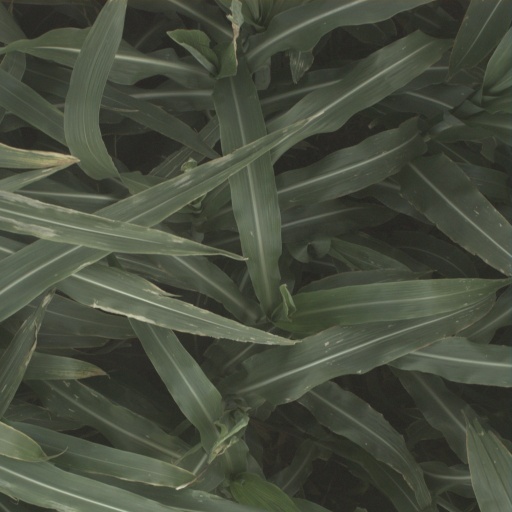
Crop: sorghum